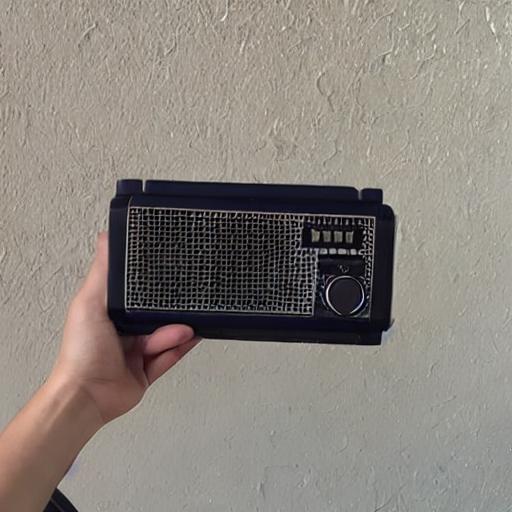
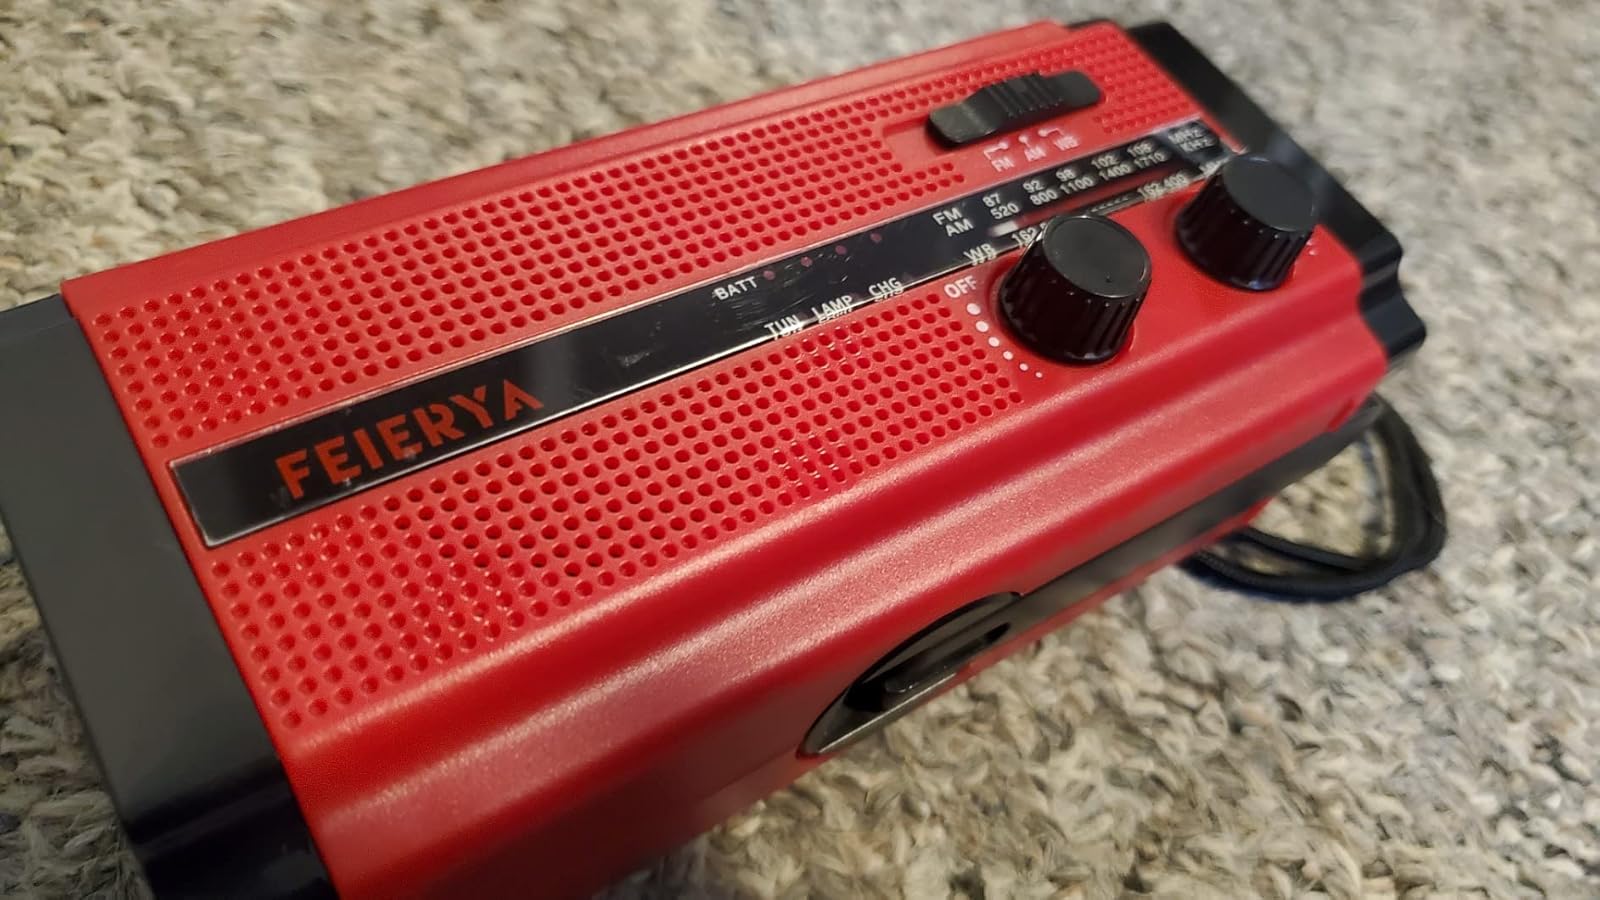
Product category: radio
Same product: no